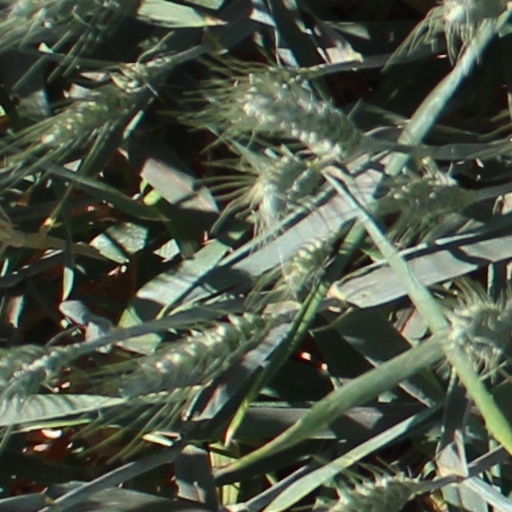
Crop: wheat